Hezbollah armed strength

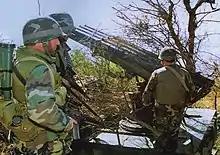
Hezbollah fighters with M16 rifles fire a BM-21 Grad "Katyusha" rocket launcher during the 1996 "April War."

Around 1995, a small group of fighters went to Bosnia to train Muslims in the civil war. This was probably Hezbollah's first expeditionary endeavor. Hezbollah continued to find suicide attacks morally acceptable, but phased their usage out because they were no longer tactically effective. Hezbollah launched just four suicide attacks in the 1990s. This is part of Hezbollah's long-term trend towards non-terrorism forms of violence.